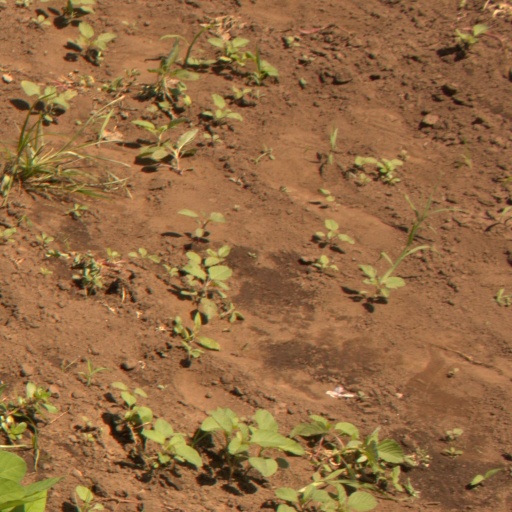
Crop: soybean